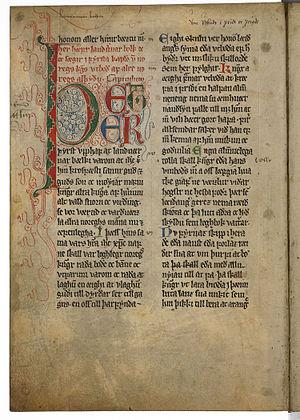
La Loi de Magnus VI de Norvège est un ensemble de lois rédigées par le roi Magnus VI de Norvège; lois applicables à l'ensemble de la Norvège. Ces lois écrites entre 1274 et 1276 est l'un des premiers exemples de législation s'appliquant à l'ensemble d'un pays. C'est pour cela que le roi Magnus VI est appelé Lagabøte c'est-à-dire «Celui qui améliore la loi».